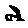
Label: 2